Stolon

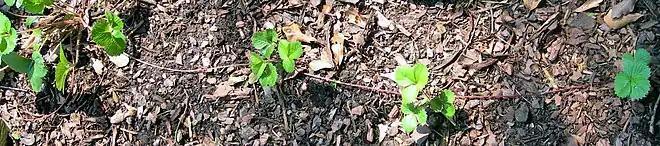
'Lipstick' hybrid strawberry ("Comarum palustre" × "Fragaria × ananassa") growing new plants using vegetative propagation along stolons.

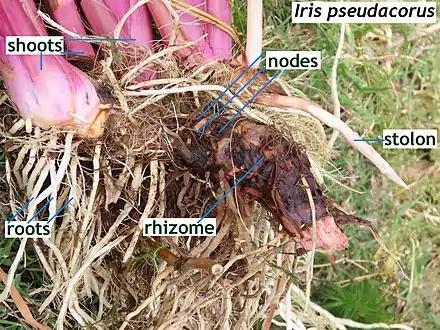
"Iris pseudacorus"

In some "Cyperus" species the stolons end with the growth of tubers; the tubers are swollen stolons that form new plants.